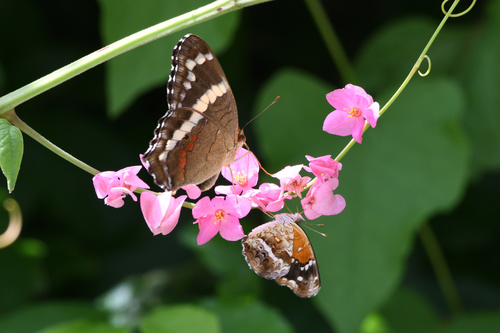
Scientific name: Anartia fatima
Common name: Banded peacock
Family: Nymphalidae
Order: Lepidoptera
Pollinator type: Primary pollinator
Habitat: Open areas and gardens
Geographic range: South America
Conservation status: Least Concern